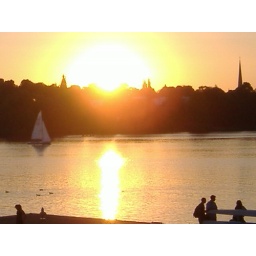
People really like jumping around by the lake of an evening here.I snuck away from the speeches to get this.